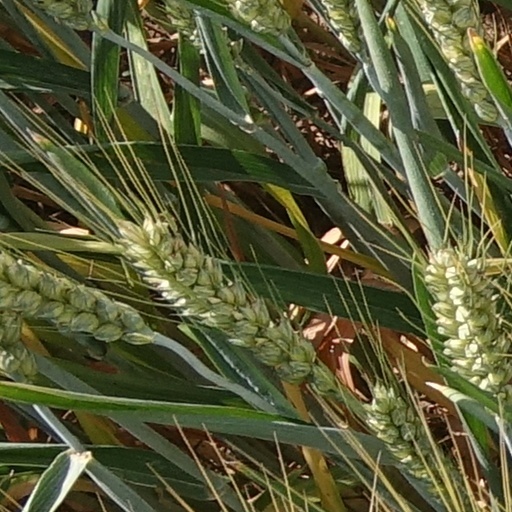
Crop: wheat